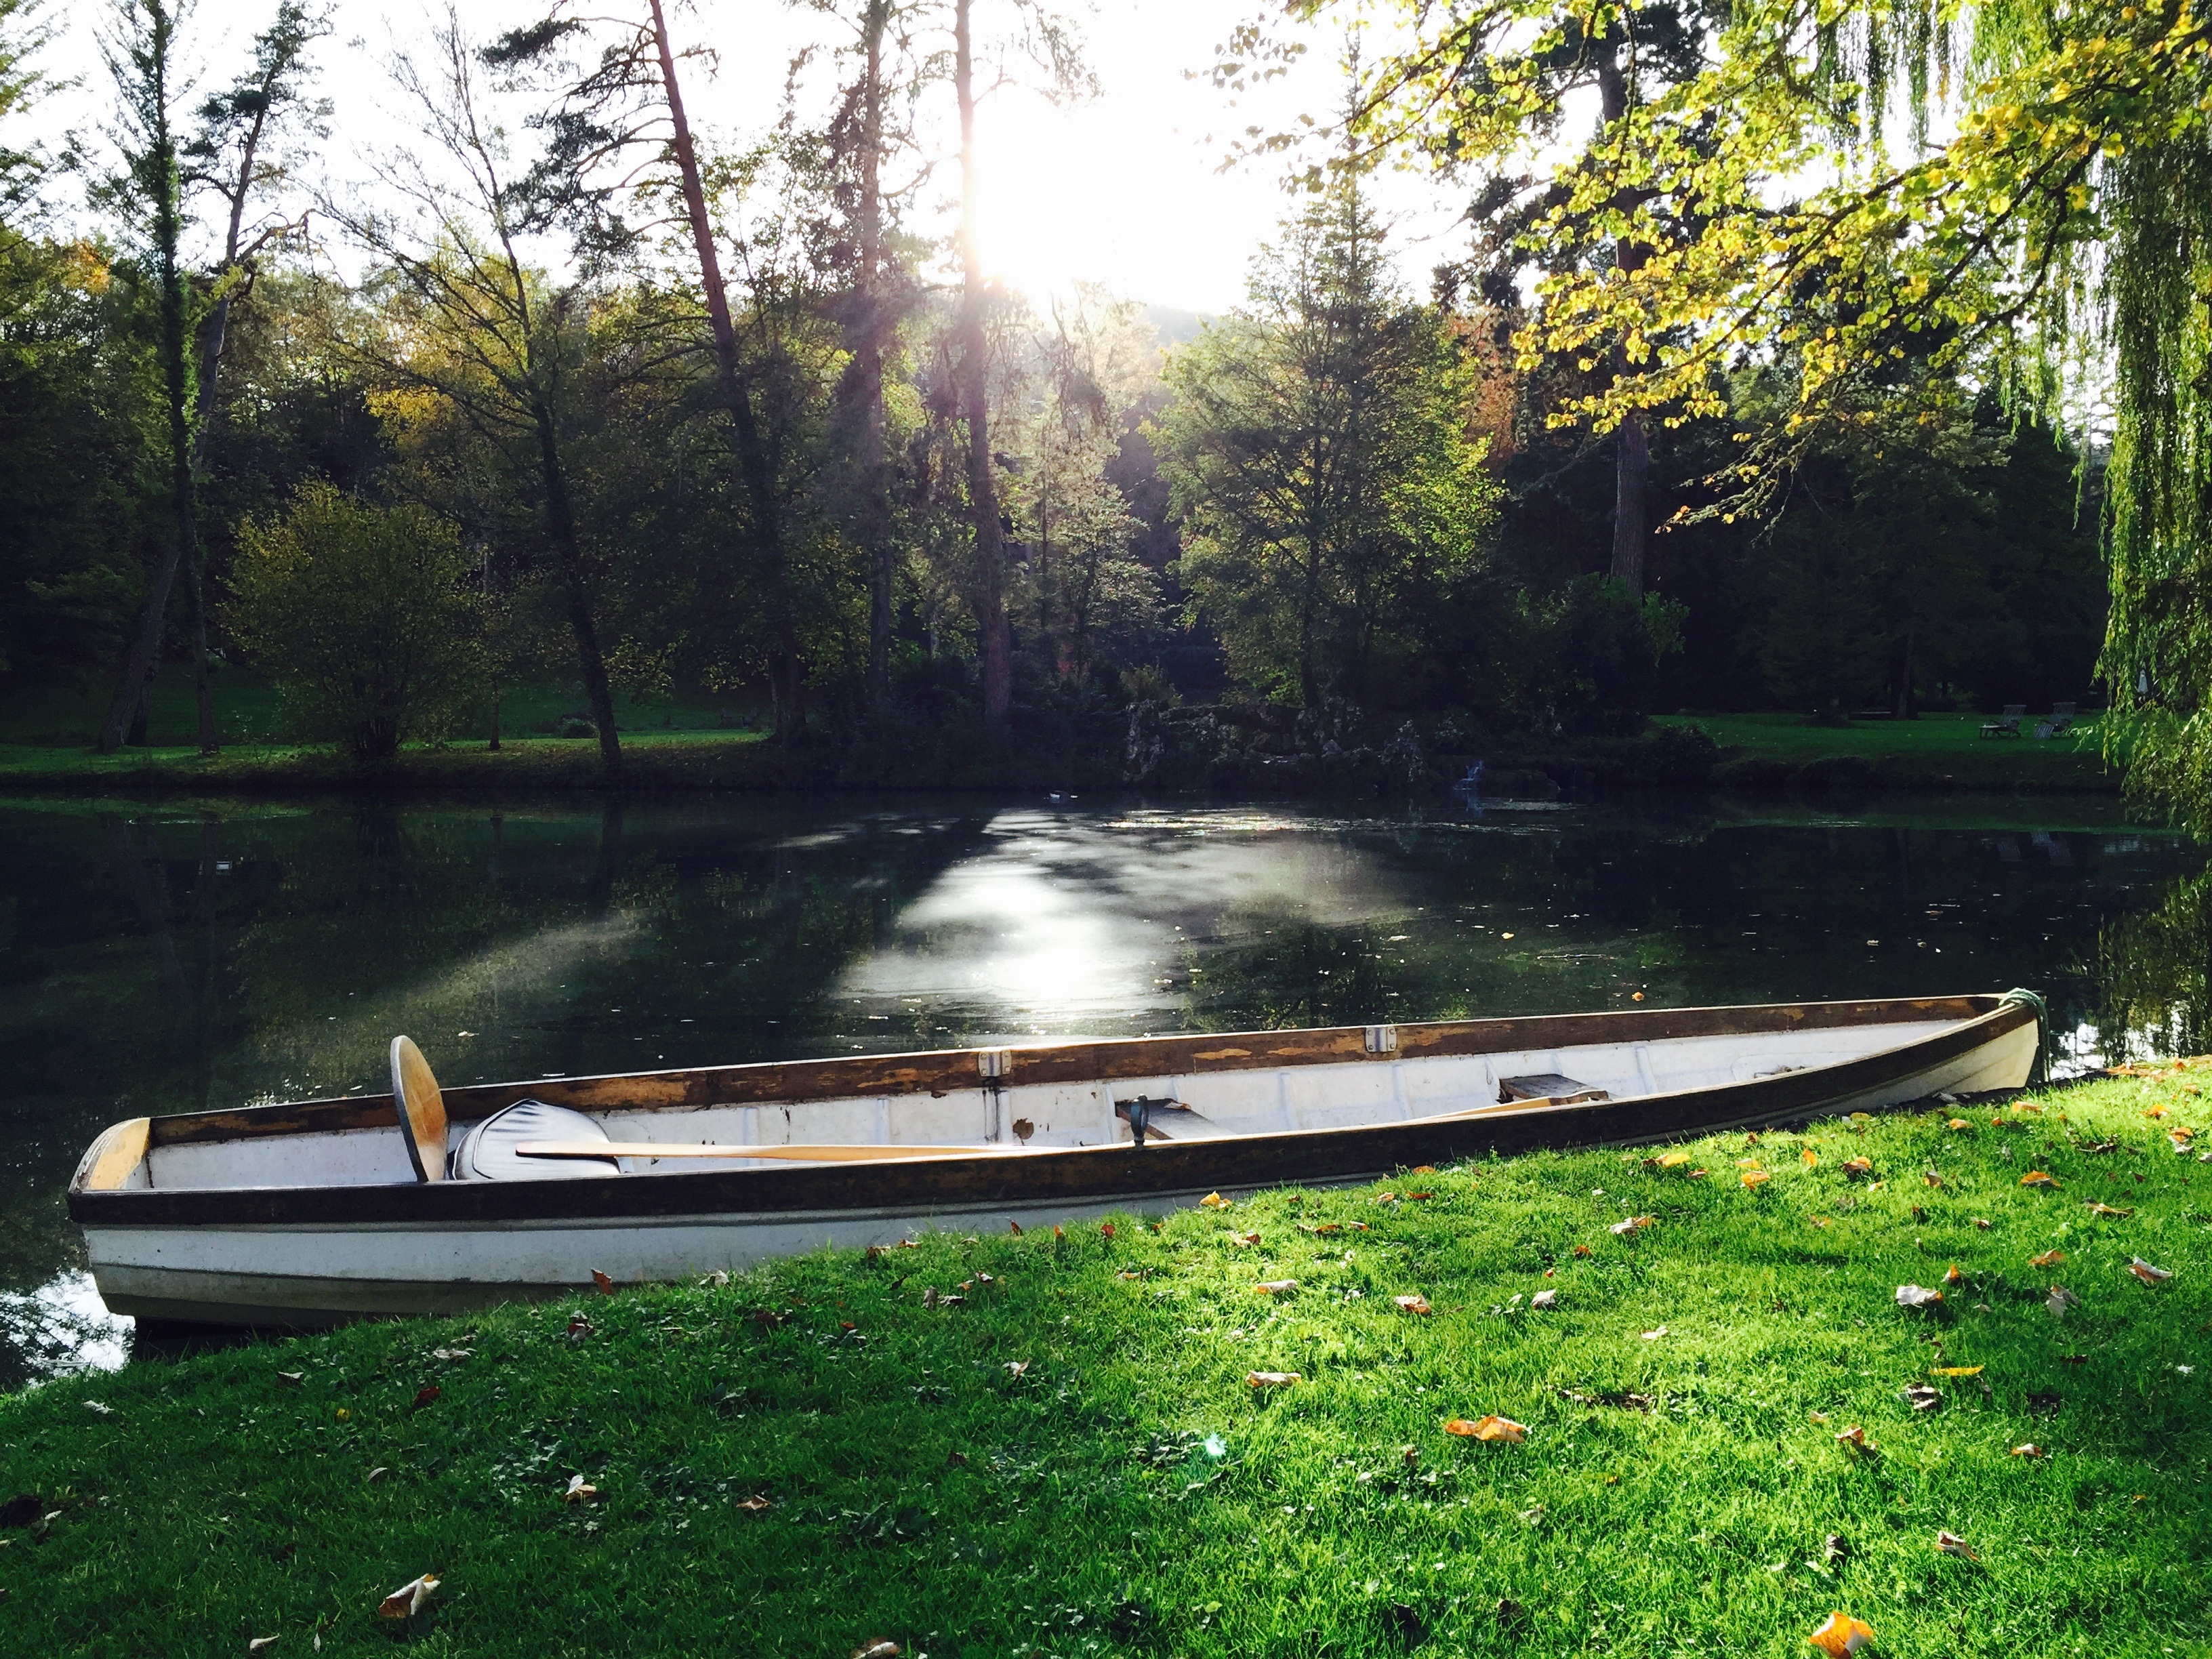
water, forest, wilderness, wood, boat, canoe, pond, paddle, vehicle, boating, watercraft, ecosystem, skiff, watercraft rowing, bayou